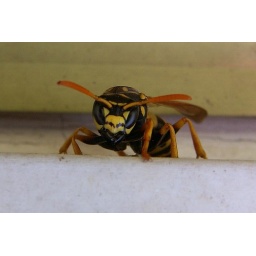
European paper wasp under the eaves on my parents' house